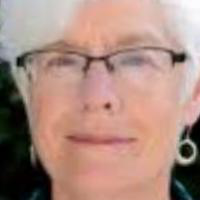
Age group: age 66-80